Lana, South Tyrol

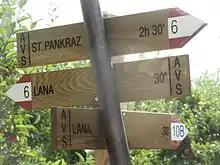
Signpost to Lana and St. Pankraz

Lana is a "comune" (municipality) and a village in South Tyrol in northern Italy. It is situated in the Etschtal (Etsch Valley) between Bolzano and Merano and at the entrance to the Ultental. The population rose to 12,566 in 2020.